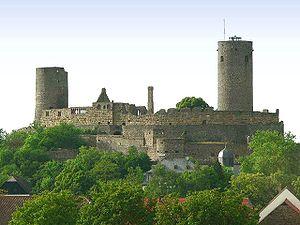
Un bergfried est une grande tour typique des châteaux médiévaux des terres d'Empire et de France méridionale.